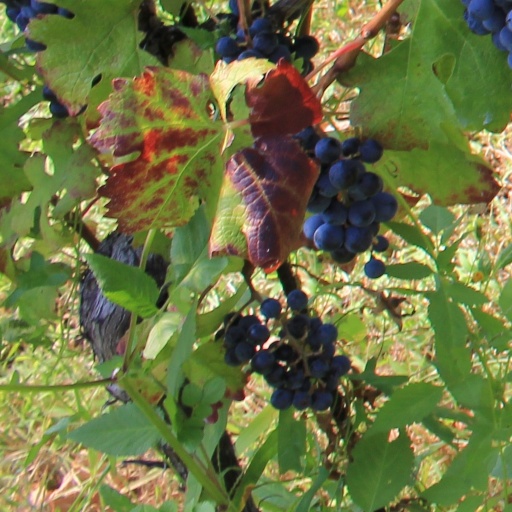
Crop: grape